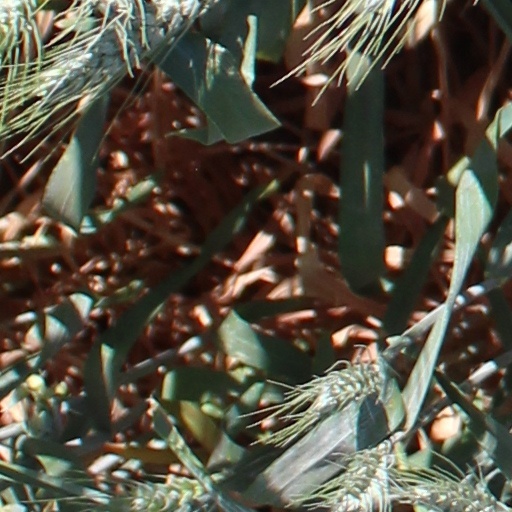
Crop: wheat